Adalbert of Italy

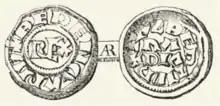
A silver "denarius" issued by Berengar (who is named on the obverse) and Adalbert (who is named on the reverse). The reverse reads "Papia" for Pavia.

Pope John XII asked the king of Germany for help against Adalbert. Otto entered Italy in 961, while Adalbert assembled a large army at Verona. According to contemporary sources it was 60,000 strong, although this is an obvious exaggeration. Many of the leading noble families refused to join in the defence of Italy except on the condition that Berengar abdicate in favour of his son. This the elder king refused to do, and thus Adalbert was unable to effectively oppose the German invasion. Otto proceeded unopposed to Milan, where he was crowned king by Archbishop Walbert in November, and from there to Rome, where he was crowned emperor by the pope on 3 February 962. Adalbert and Berengar went into hiding.